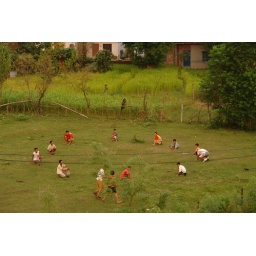
a game for kids from all countries of all ages... this is in the field next to my house